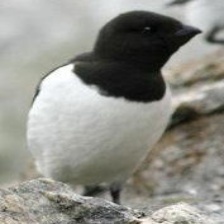
Species: LITTLE AUK
Scientific name: ALLE ALLE